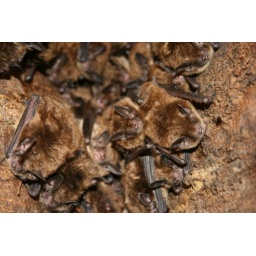
closeup on small brown bats in barn